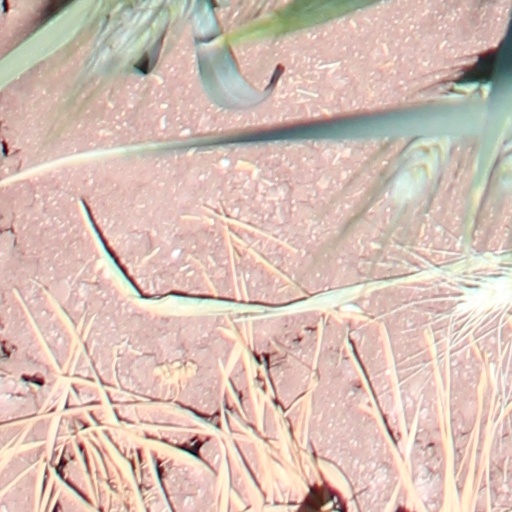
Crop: wheat